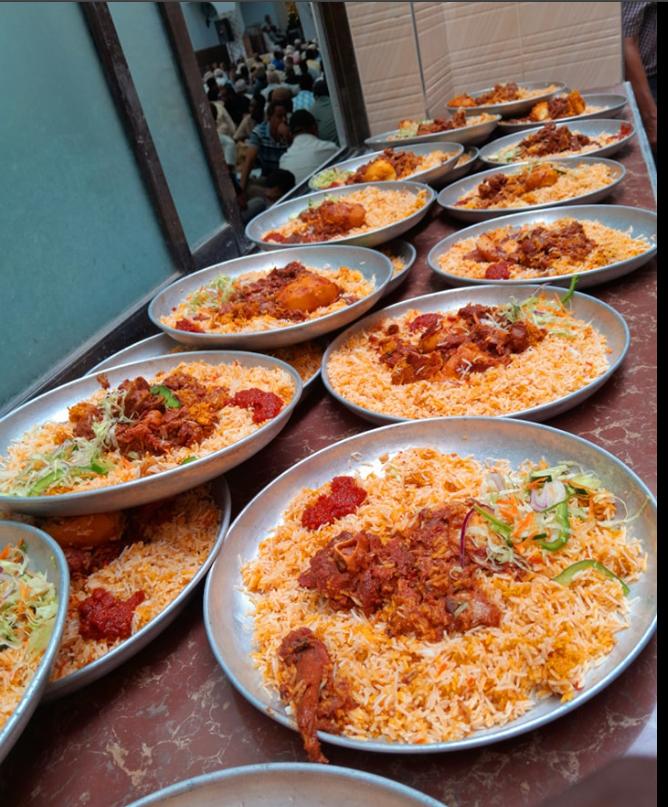
Sinia nyingi zimetandikwa juu ya iliyo rangi ya manjano. Sinia hizi zina chakula inayoitwa biriani, biriani hutengenezwa kwa wali na mchuzi rojo wa nyama ya kuku, mbuzi ama ng'ombe pia kuna kachumbari kwenye sahani izo.